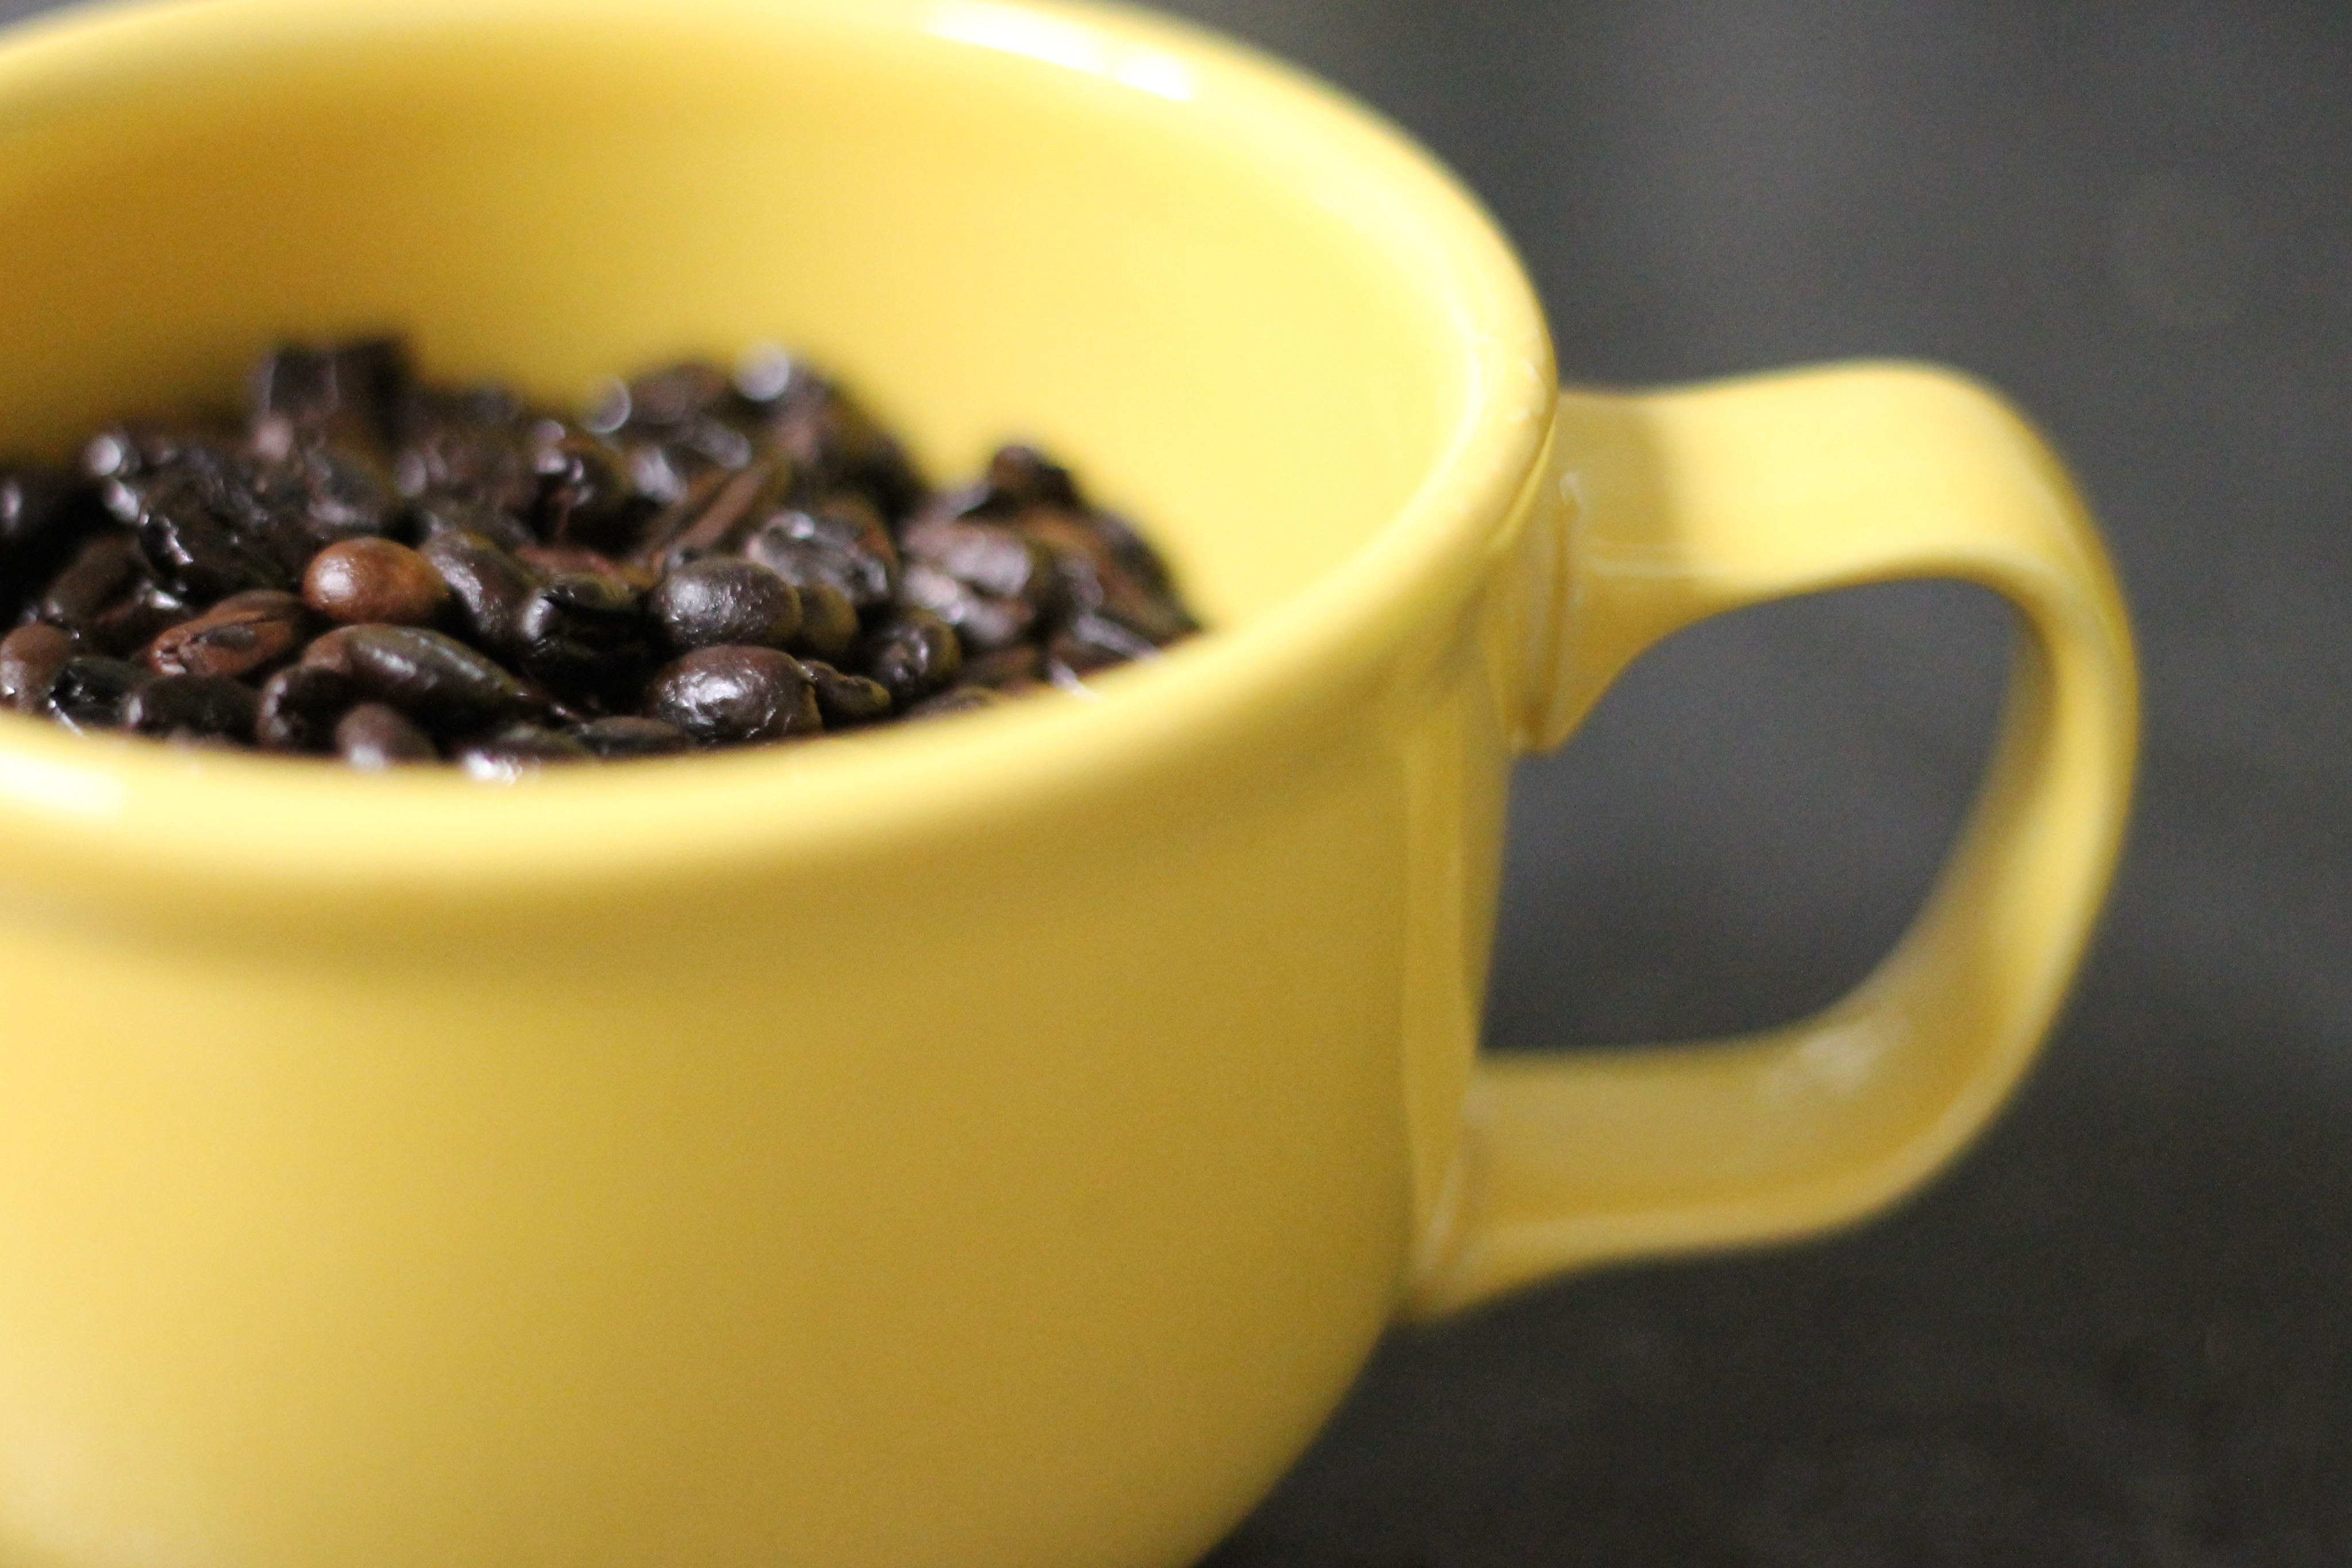
coffee, plant, fruit, tea, bean, cup, dish, meal, food, produce, vegetable, drink, yellow, closeup, breakfast, mug, dessert, coffee cup, caffeine, vegetarian food, flavor